Fantine (painting)

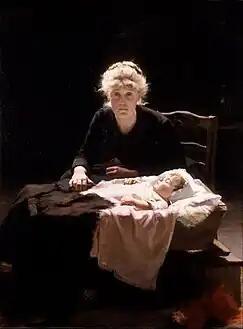
"Fantine"

Fantine is a painting by Margaret Bernadine Hall (1863–1910) hanging in the Walker Art Gallery, Liverpool, England. It is executed in oil on canvas, and measures 157 cm by 116.2 cm.